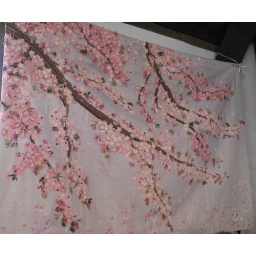
This wonderful cherry tree wall hanger is made in cro-tatting from the japanese delegation.